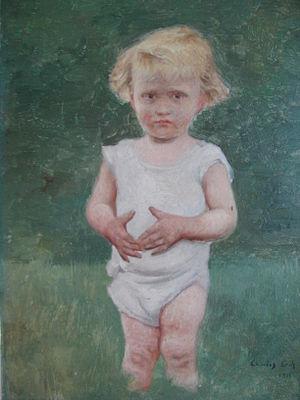
Enfant Jean-Paul Bélanger peint à l'âge de 21 mois. Le fond de paysage représente un pré à l'orée d'un boisé. Photographie de la peinture exécutée à la lumière du jour.
Charles Gill est un poète, conteur et peintre québécois.